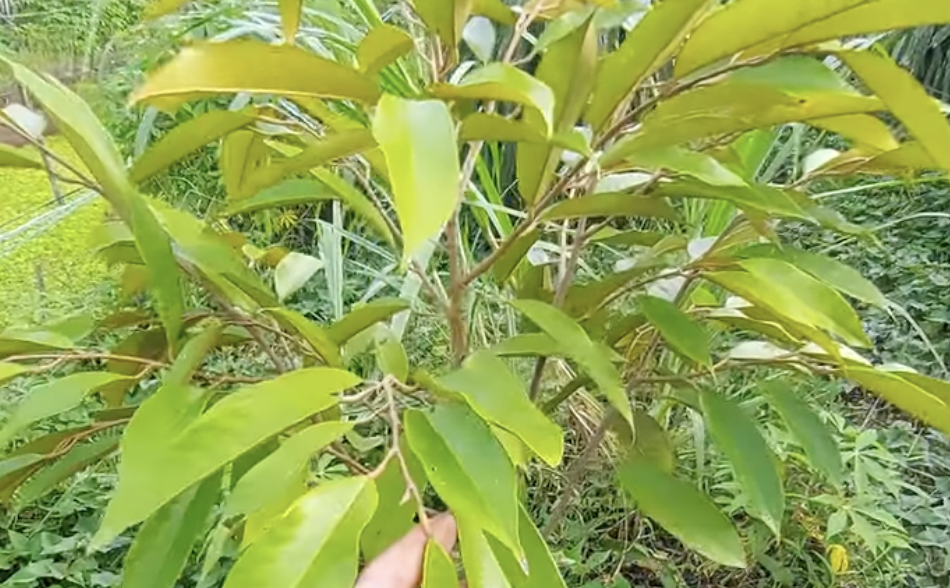
Label: yellow_leaf